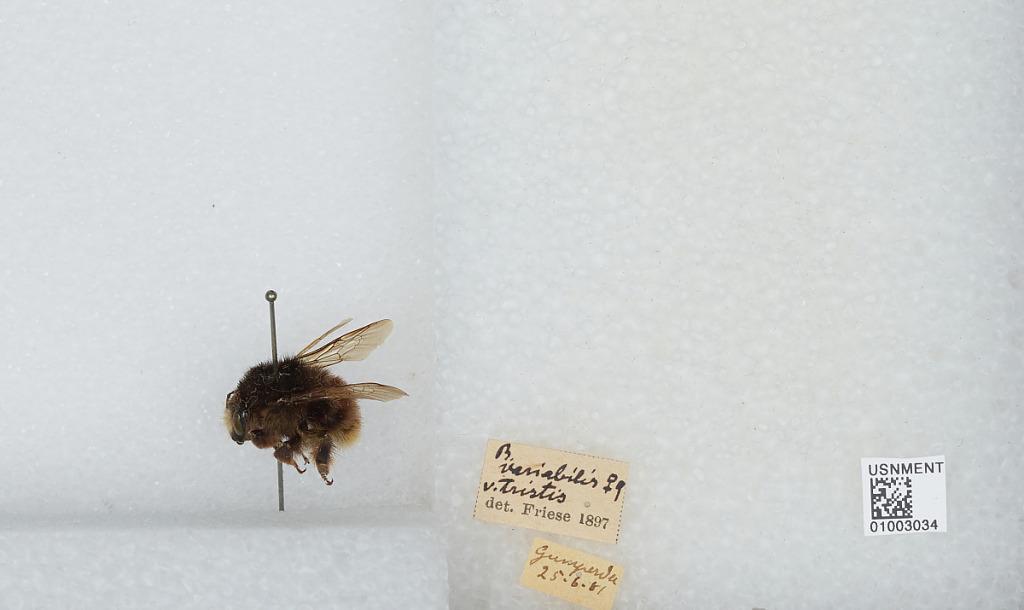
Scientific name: Bombus (Thoracobombus) humilis Illiger
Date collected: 1881-6-25
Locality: Gunyerdu
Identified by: Friese